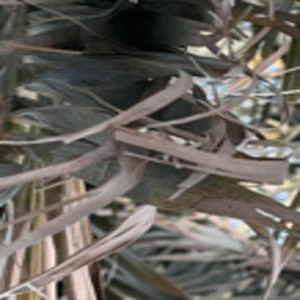
Label: Potassium Deficiency